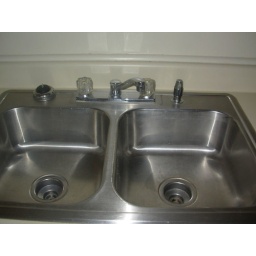
Newish kitchen sink w/built in soap despenser